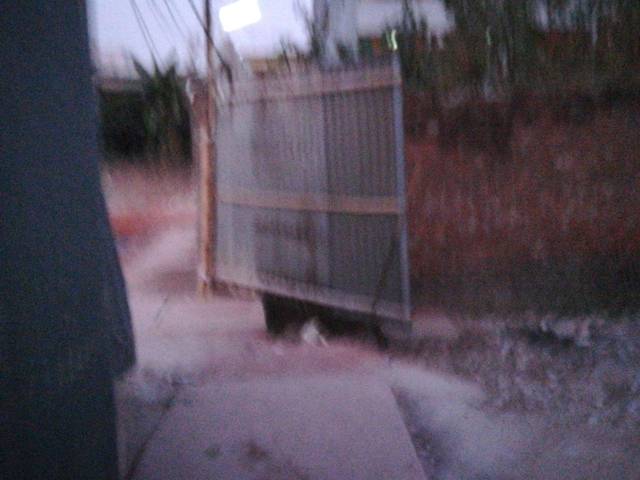
Region: Bangladesh
Coordinates: 23.862, 90.389